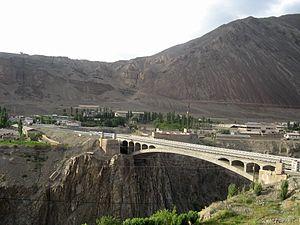
Cette liste de ponts du Tadjikistan a pour vocation de présenter une liste de ponts remarquables du Tadjikistan, tant par leurs caractéristiques dimensionnelles, que par leur intérêt architectural ou historique.